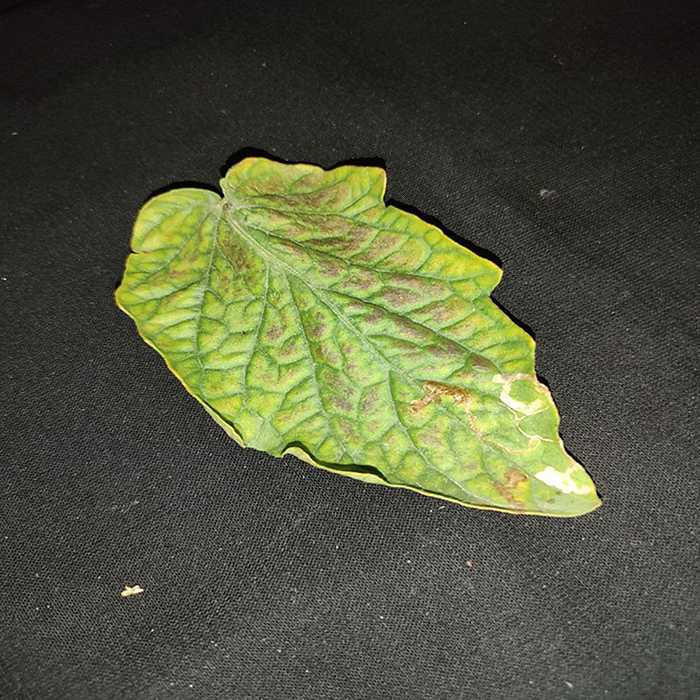
Plant: Tomato
Label: Tomato spotted wilt